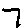
Label: 7